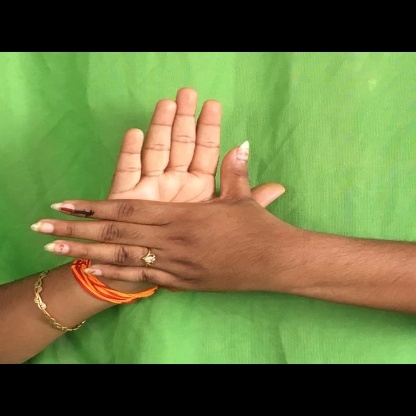
Mudra: Chakra